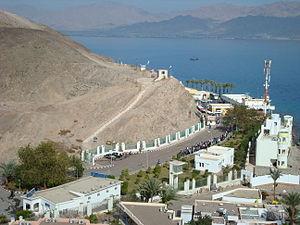
La frontière entre l'Égypte et Israël s'étend du golfe d'Aqaba à la bande de Gaza. À l'exception des régions littorales, ce sont des zones désertiques montagneuses situées entre le désert du Néguev et celui du Sinaï.